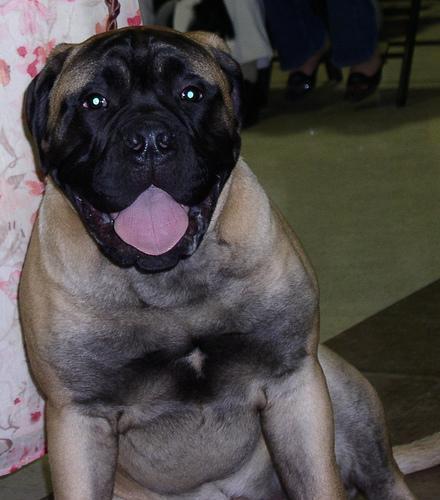
bull_mastiff